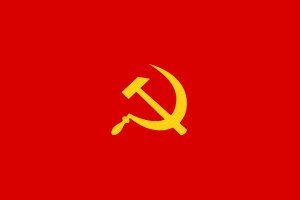
De Røde Khmerer
Røde Khmerer flag
De Røde Khmerer var et cambodjansk kommunistparti og guerillabevægelse, der med Pol Pot i spidsen styrede Cambodja fra 1975 til 1979. Under De Røde Khmerer fandt et af verdenshistoriens mest omfattende folkemord sted. De Røde Khmerers ideologi var en blanding af kommunisme, cambodjansk nationalisme og racisme med det formål, at skabe et samfund baseret på et ikke-monetært landbrugsfælleskab.